Hehuachi Park

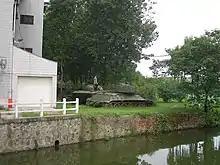
In a quiet corner of the park

The owner of the Garden brought in many precious rocks from lake Taihu in the past, some of those rocks were very big, and others were quite small. It is said that those rocks were the remains of the Huashi Gang of the Song dynasty. The owner placed those beautiful rocks together as man-made hills to decorate the Garden. With those rare artificial hills, the park took on a fantastic view.